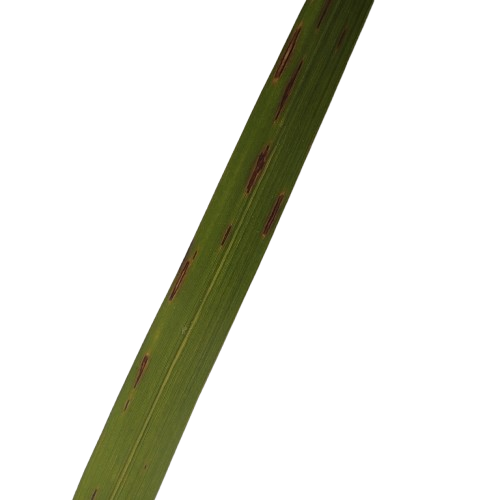
Label: Rice Blast